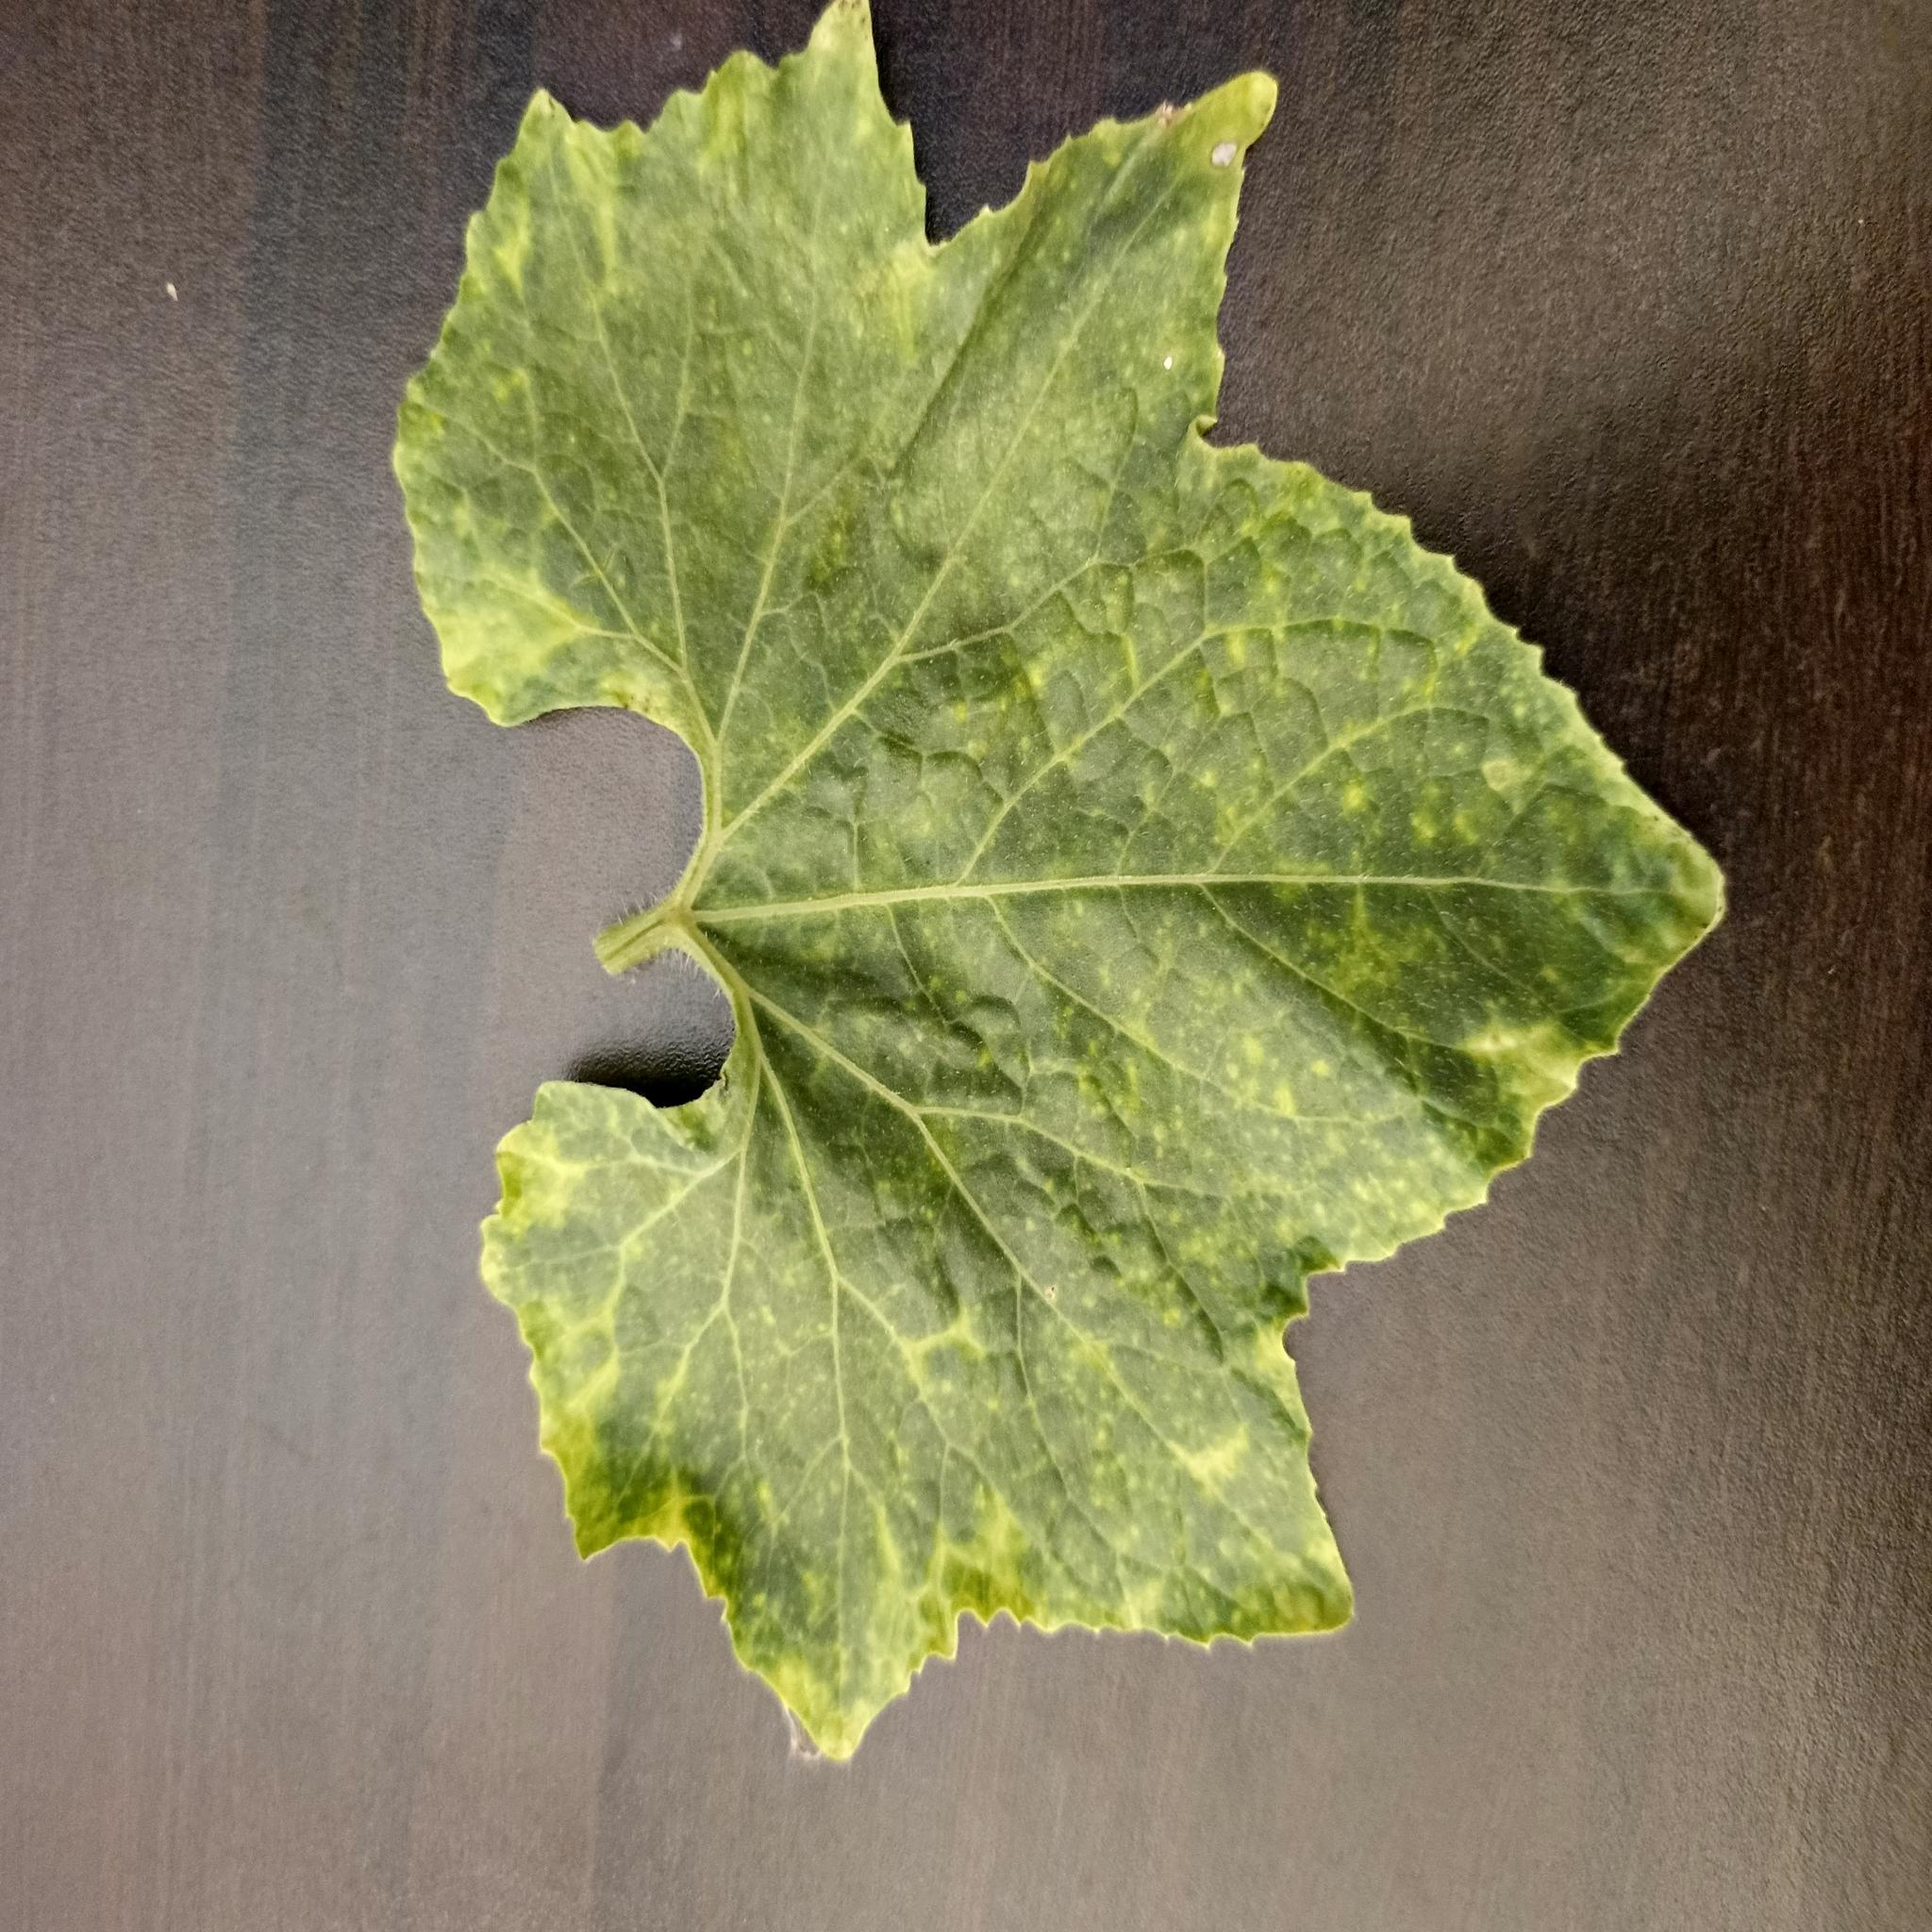
Label: Downy mildew